Romanian philosophy

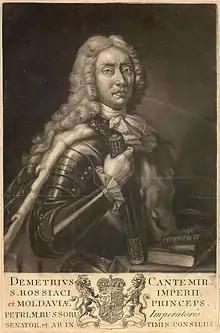
Dimitrie Cantemir, Moldavian philosopher and prince

In the middle of the 17th century, Romanian acquired the status of liturgical language alongside Greek and Slavonic, and began to develop a philosophical vocabulary. Nicolae Milescu (1638–1708) authored the first translation of a philosophical text into Romanian (the treatise "On the Dominant Reason" of Pseudo-Josephus Flavius, translated towards 1688). Miron Costin (1633–1691) wrote the first philosophical poem in Romanian, "Viaţa lumii" ("The Life of the World") (1672), an ethical reflection on the earthly happiness. The most important philosophical production of this century is "The Divan" (1698) of Dimitrie Cantemir (1673–1723), a philosophical treatise which supports the Orthodox ethics with rational arguments. This treatise was translated into Arabic for the use of the Syrian Christians, and, later, into Bulgarian.